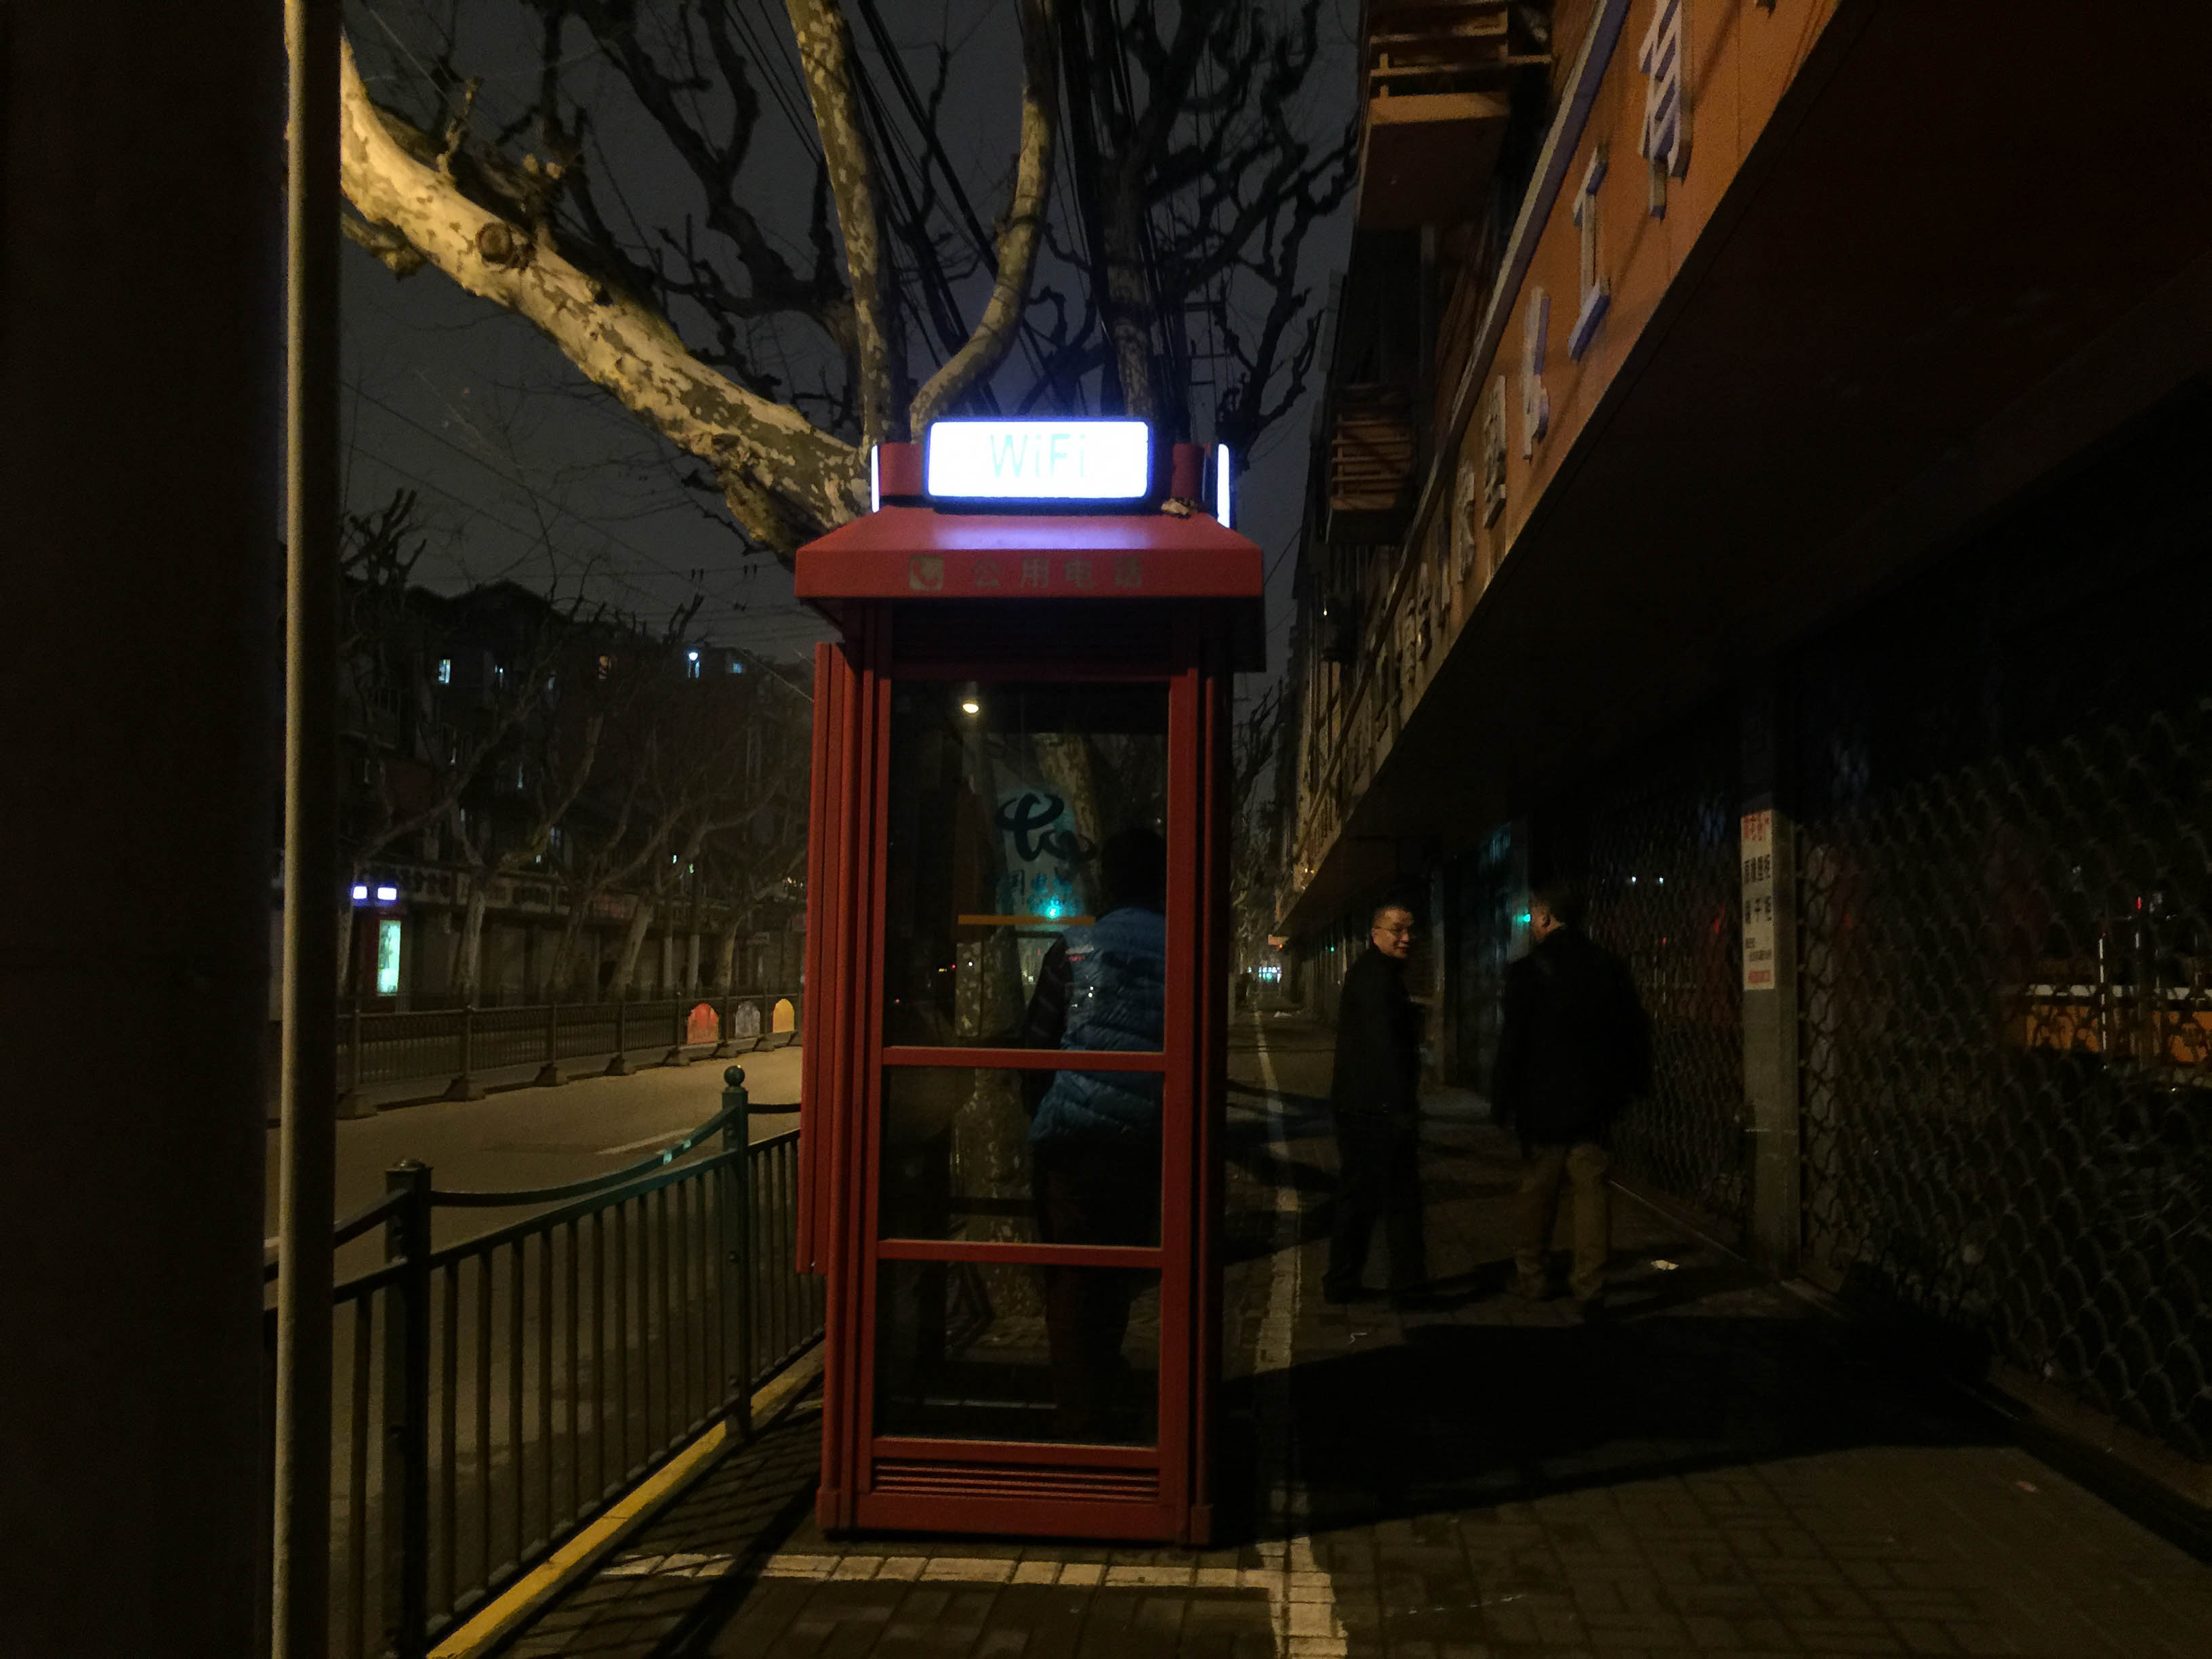
light, wood, night, house, evening, darkness, lighting, interior design, design